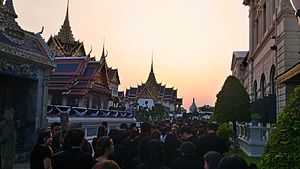
Bhumibol Adulyadej / Sygdom og død
Kø af sørgende foran Chakri Maha Prasat Tronsal i Grand Palace i februar, 2017, ceremonien med at kunne passere den afdøde konge og vise respekt fortsatte i næsten et år.
Kong Bhumibol Adulyadej, Rama IX af Thailand var den niende konge fra Thailands Chakri-dynasti. Han var søn af Mahidol Adulyadej, prins af Songkla og Srinagarindra, og han overtog tronen efter at hans bror kong Ananda Mahidols døde i 1946. Kong Bhumibol blev formelt kronet i 1950. Bhumibol Adulyadej regerede siden 9. juni 1946, og han var på tidspunktet for sin død, verdens længst siddende statsoverhoved og den længst regerende monark i Thailands historie med en regeringstid på 70 år og 126 dage.